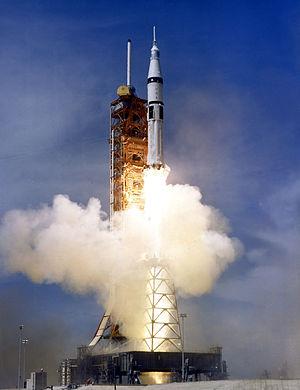
Apollo-Soyouz est en 1975 la première mission spatiale conjointe entre l'Union soviétique et les États-Unis après qu'ils se sont affrontés pendant des années dans une véritable course à l'espace, dont la Lune constituait le principal symbole.